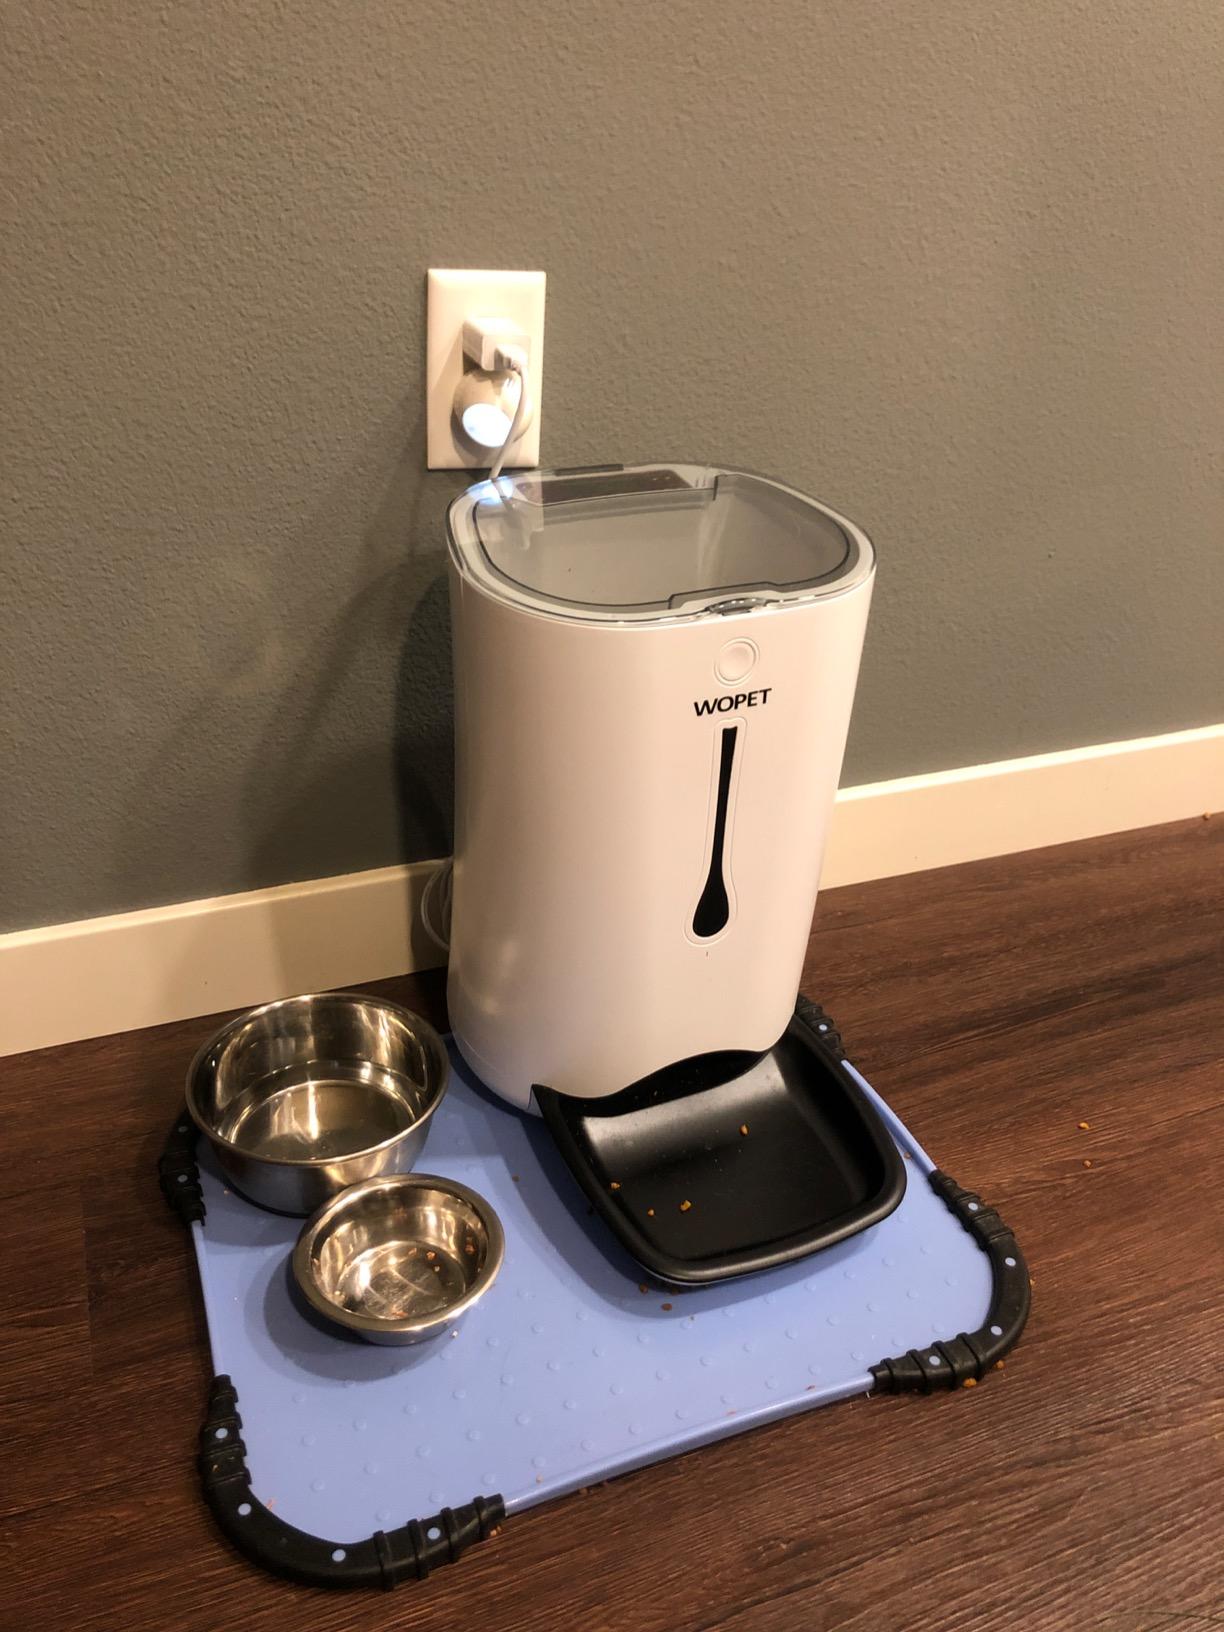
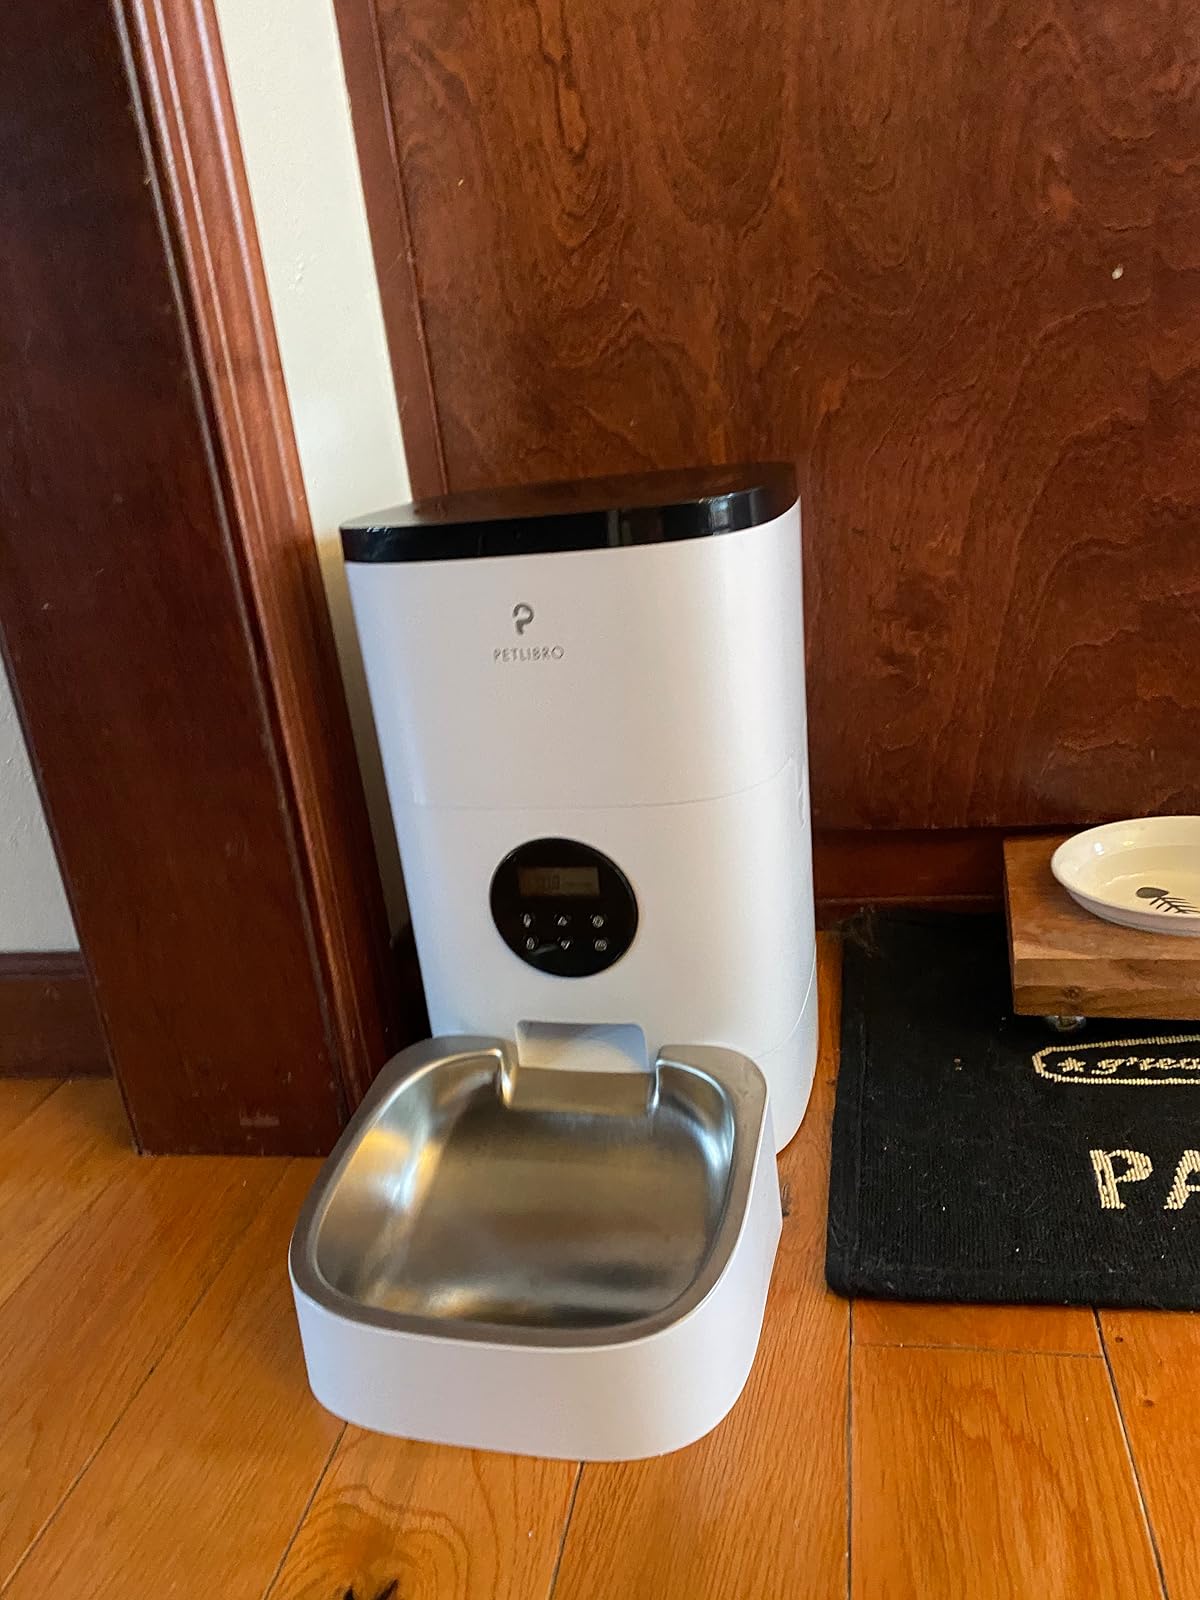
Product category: items_feeder
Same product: no